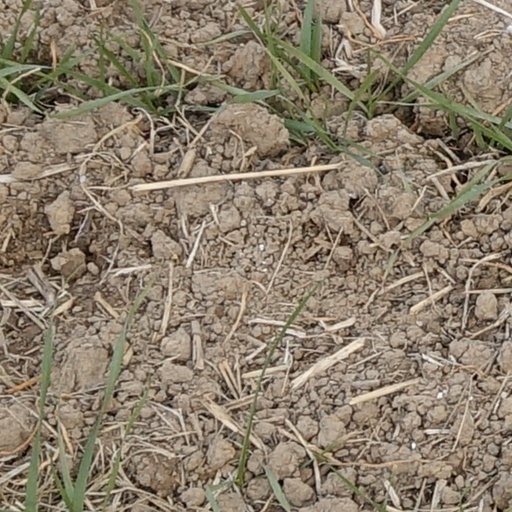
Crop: wheat